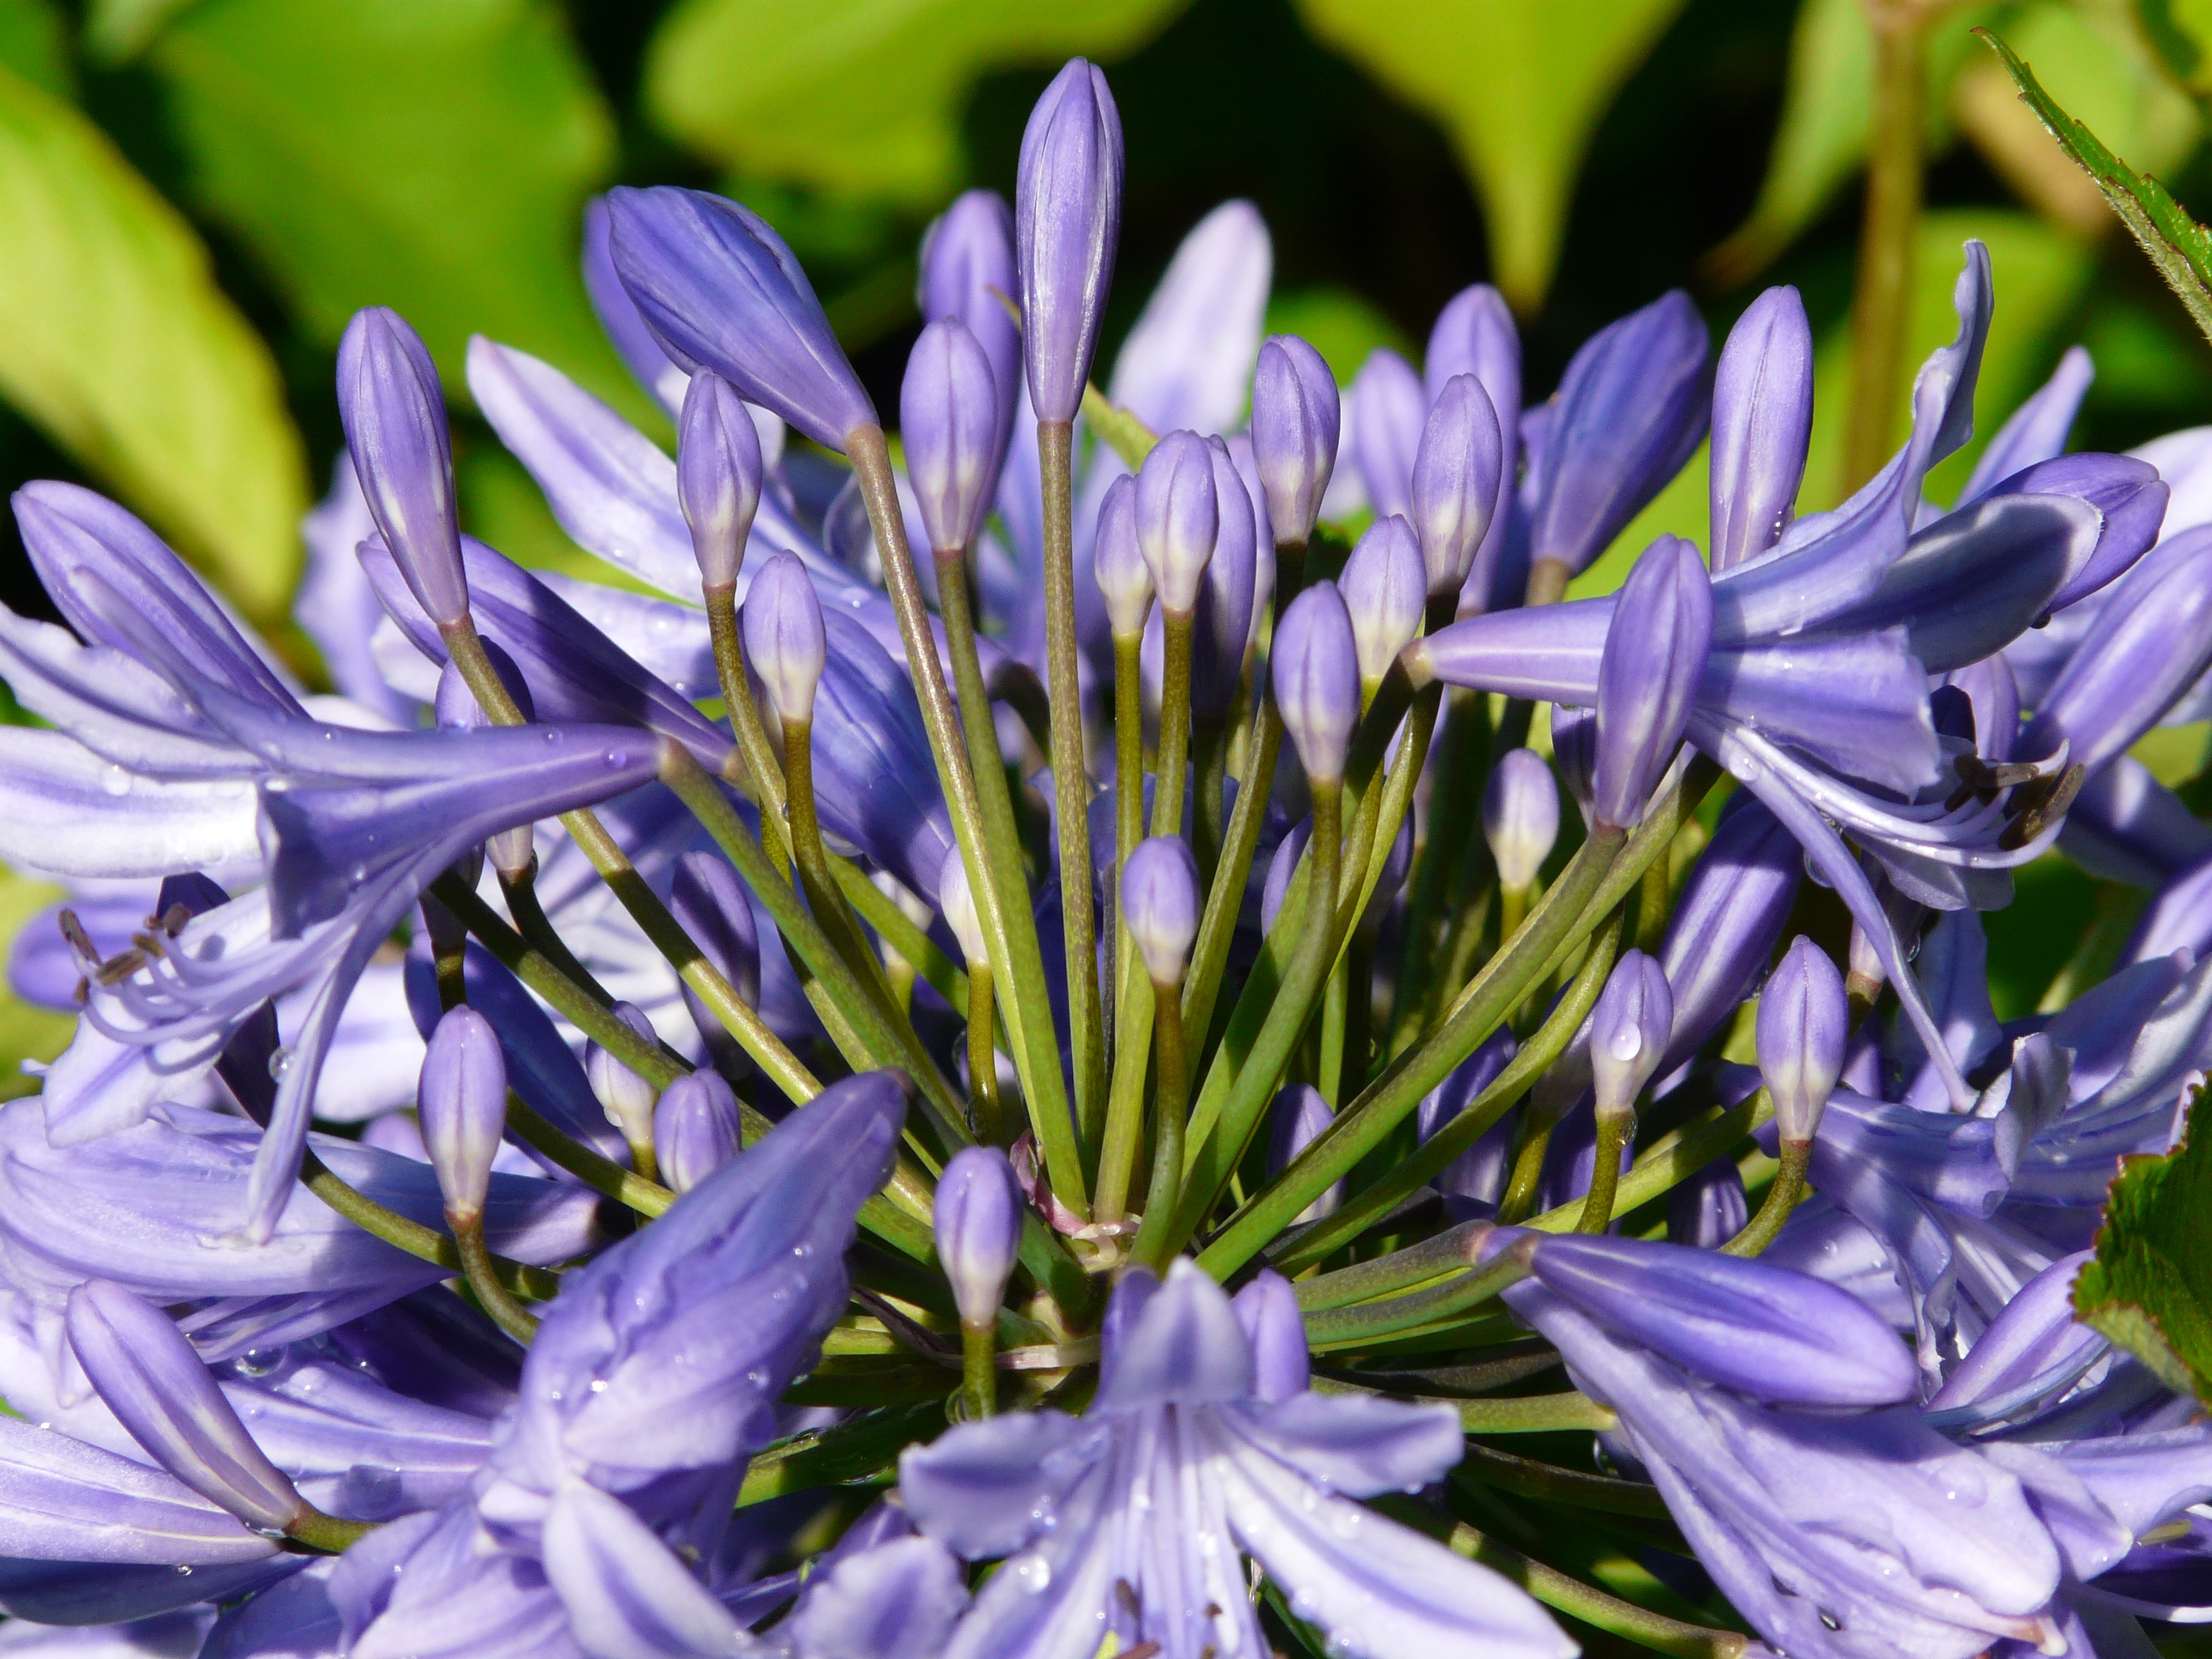
plant, flower, herb, produce, vegetable, botany, blue, flora, wildflower, violet, agapanthus, hyacinth, scilla, chicory, macro photography, asparagales, inflorescence, flowering plant, amaryllis plant, amaryllidaceae, bellflower family, agapanthus africanus, jewelry lilies greenhouse, love flower, land plant, india hyacinth, agapanthoideae